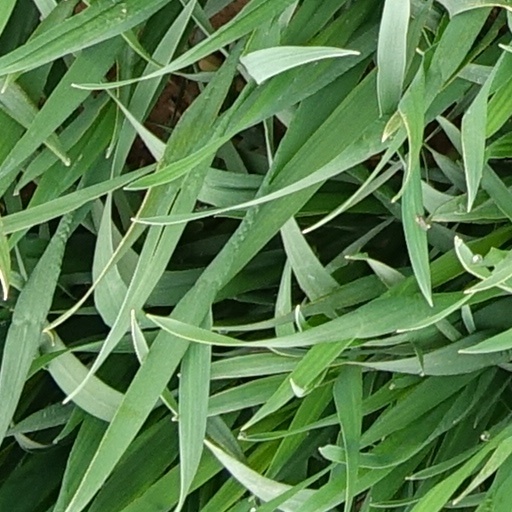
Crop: wheat